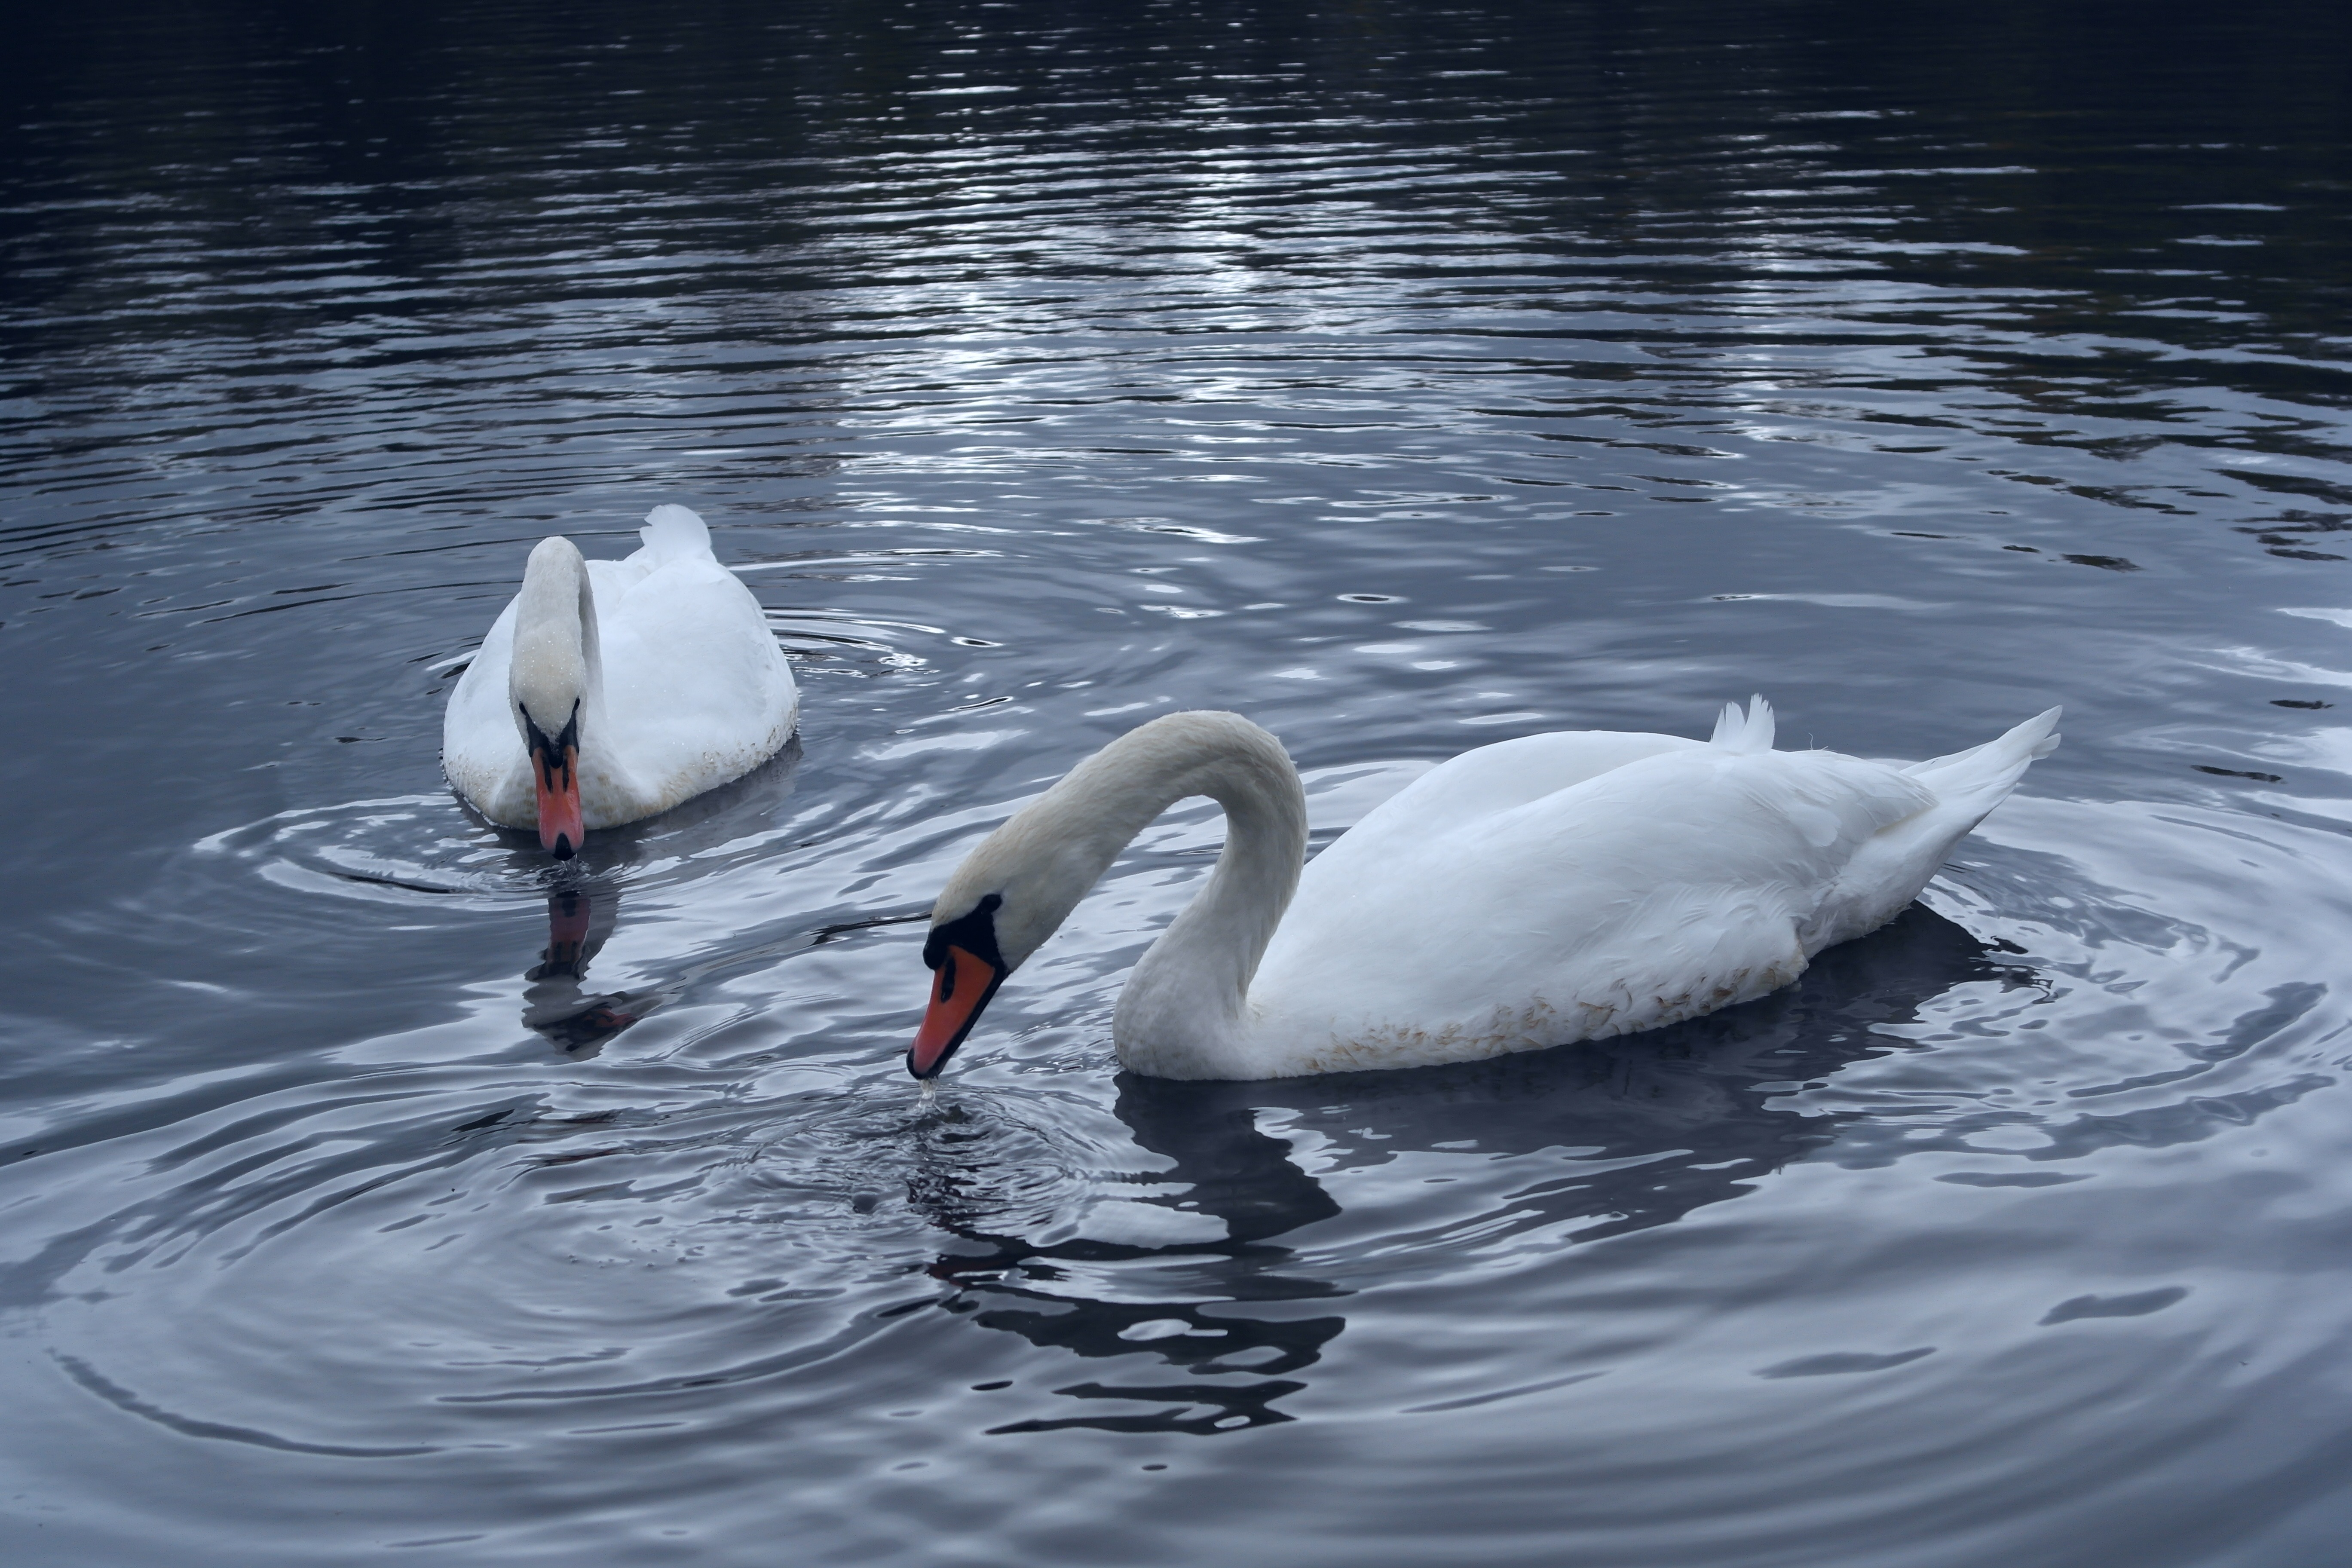
bird, wing, pond, reflection, beak, fauna, swan, feeding, swans, vertebrate, waterfowl, water bird, ducks geese and swans